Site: brandenburg
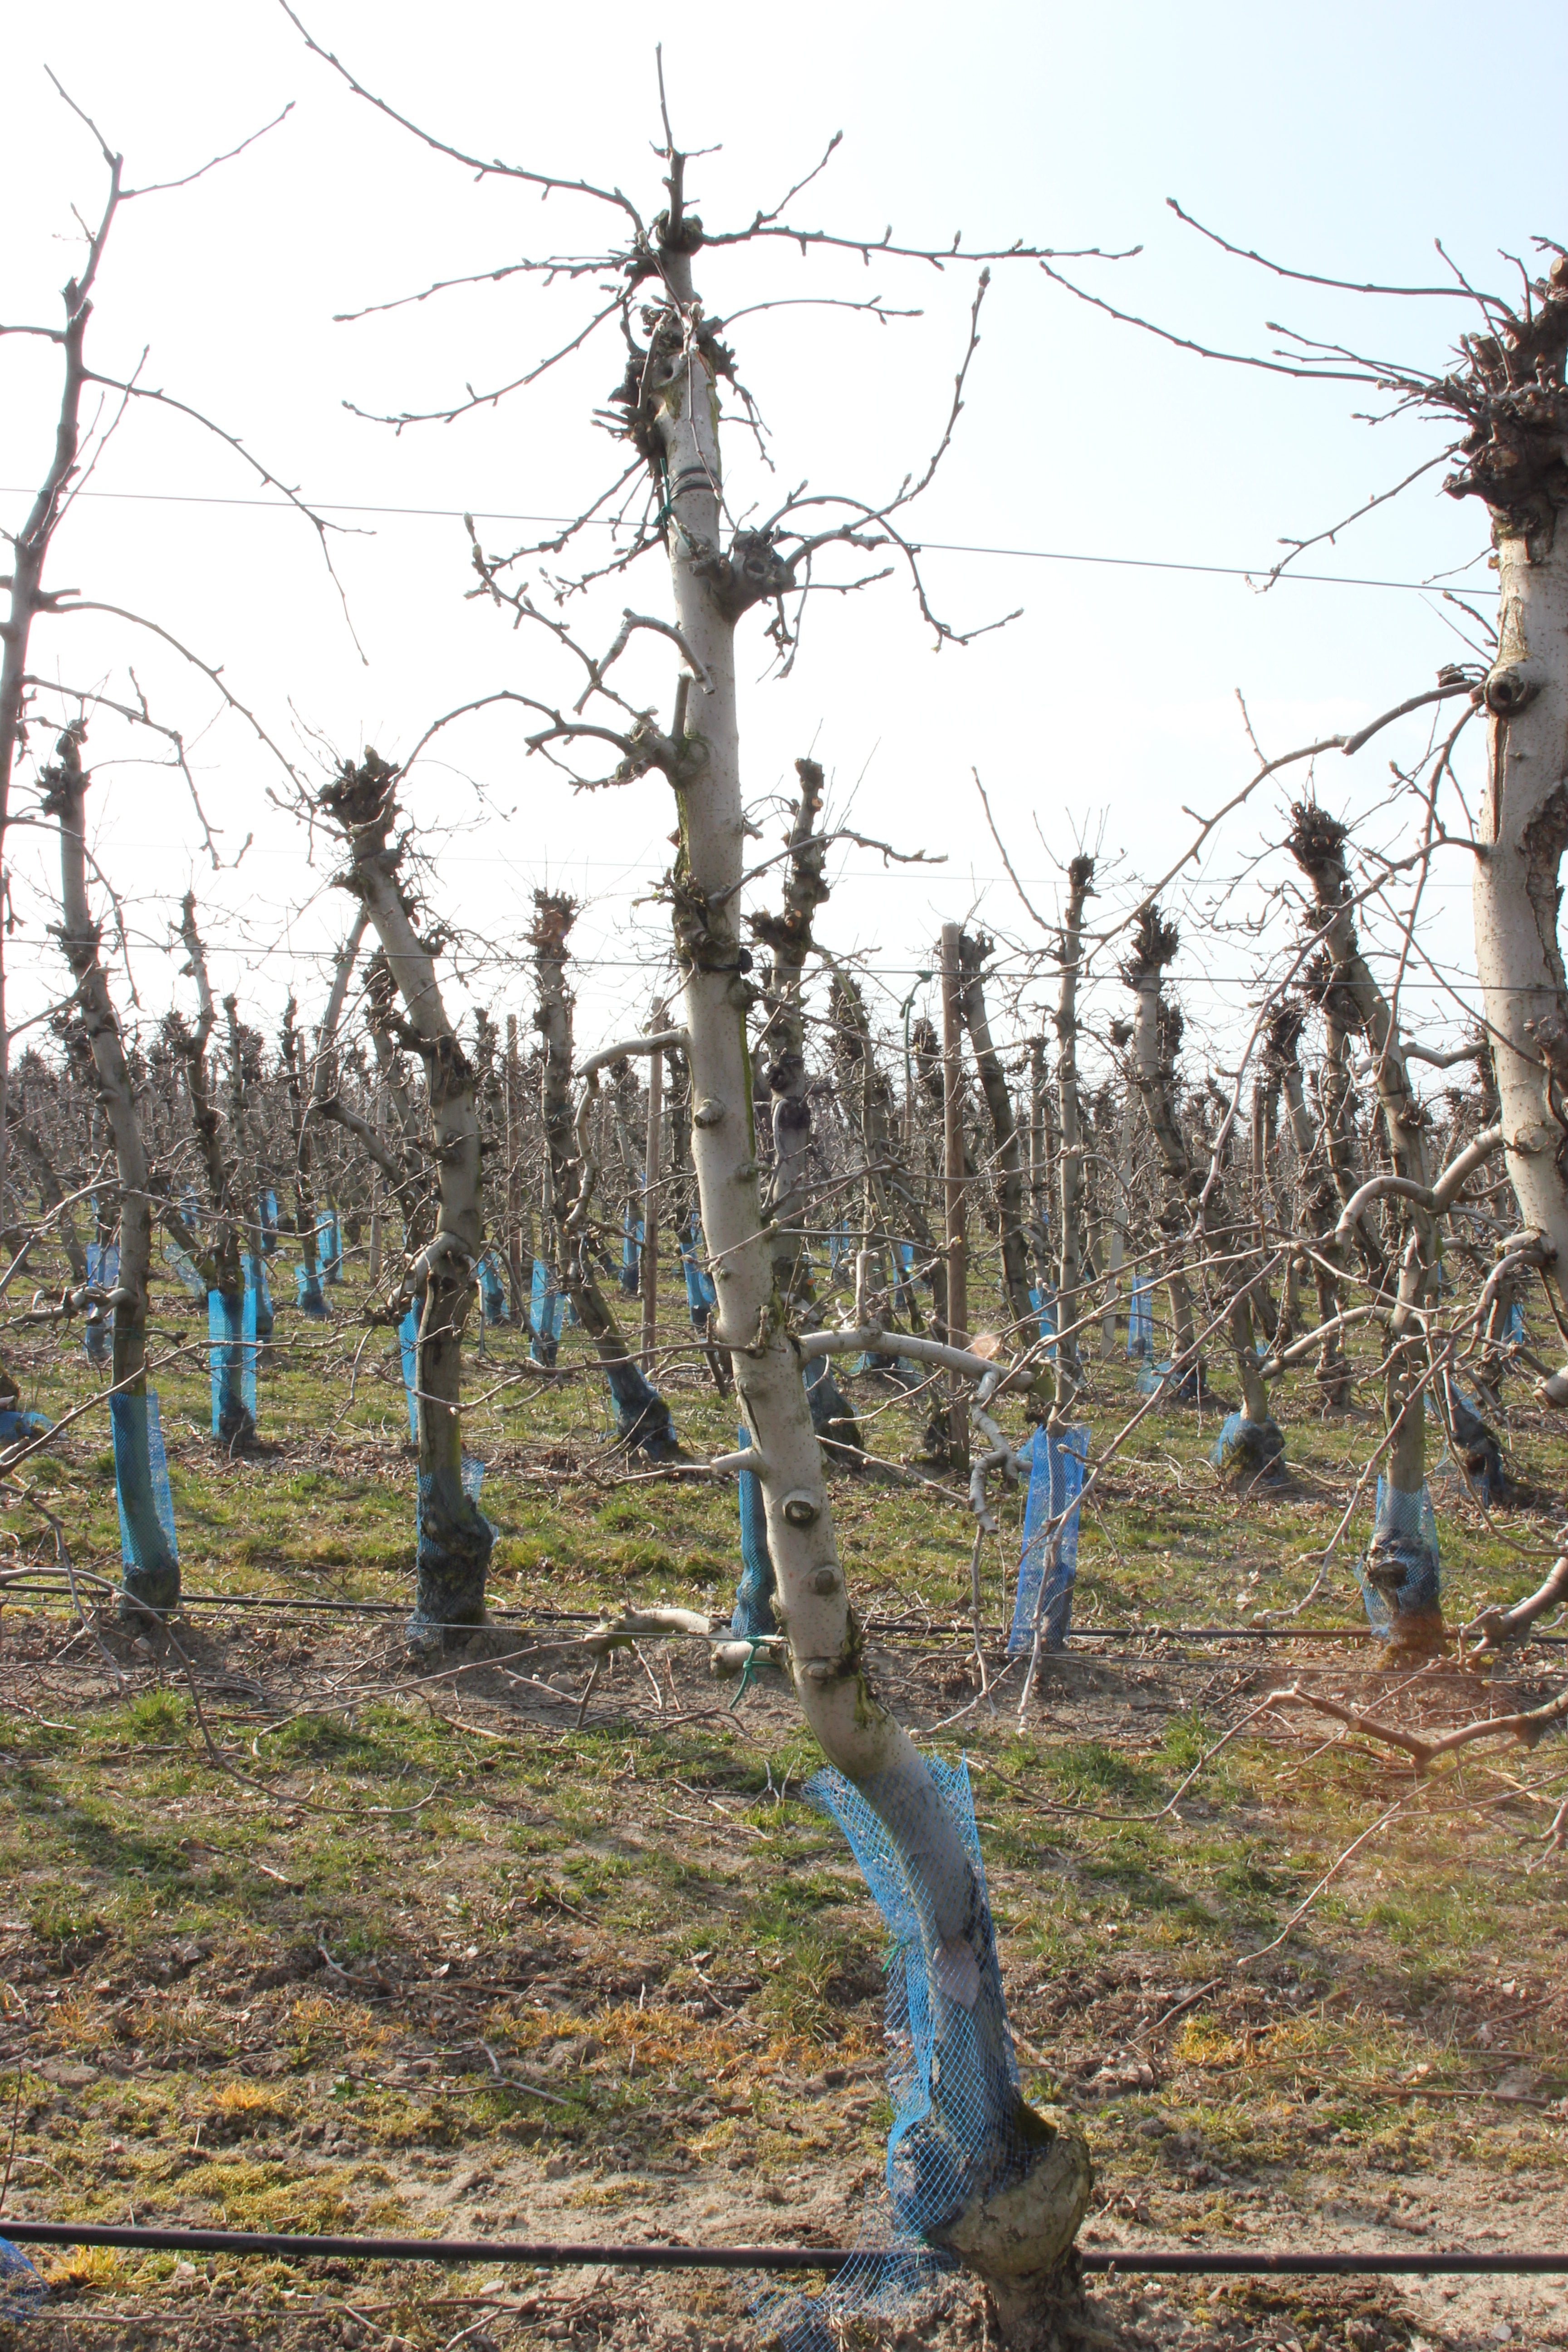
Growth stage (BBCH 03): Bud development